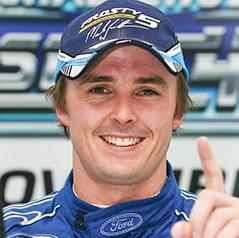
Age: 25